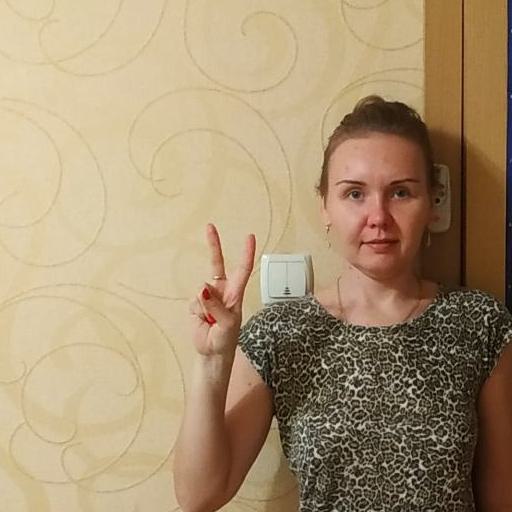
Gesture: peace